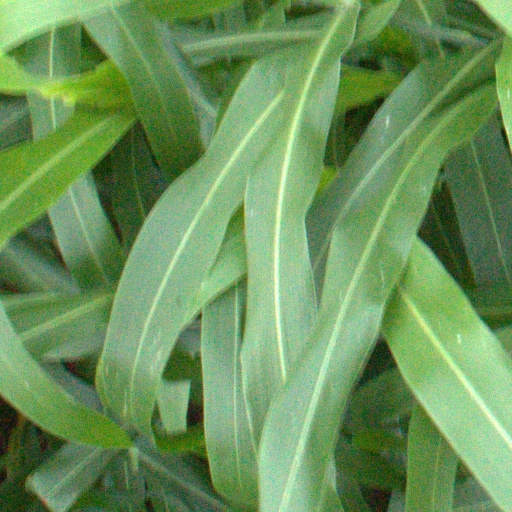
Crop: sorghum